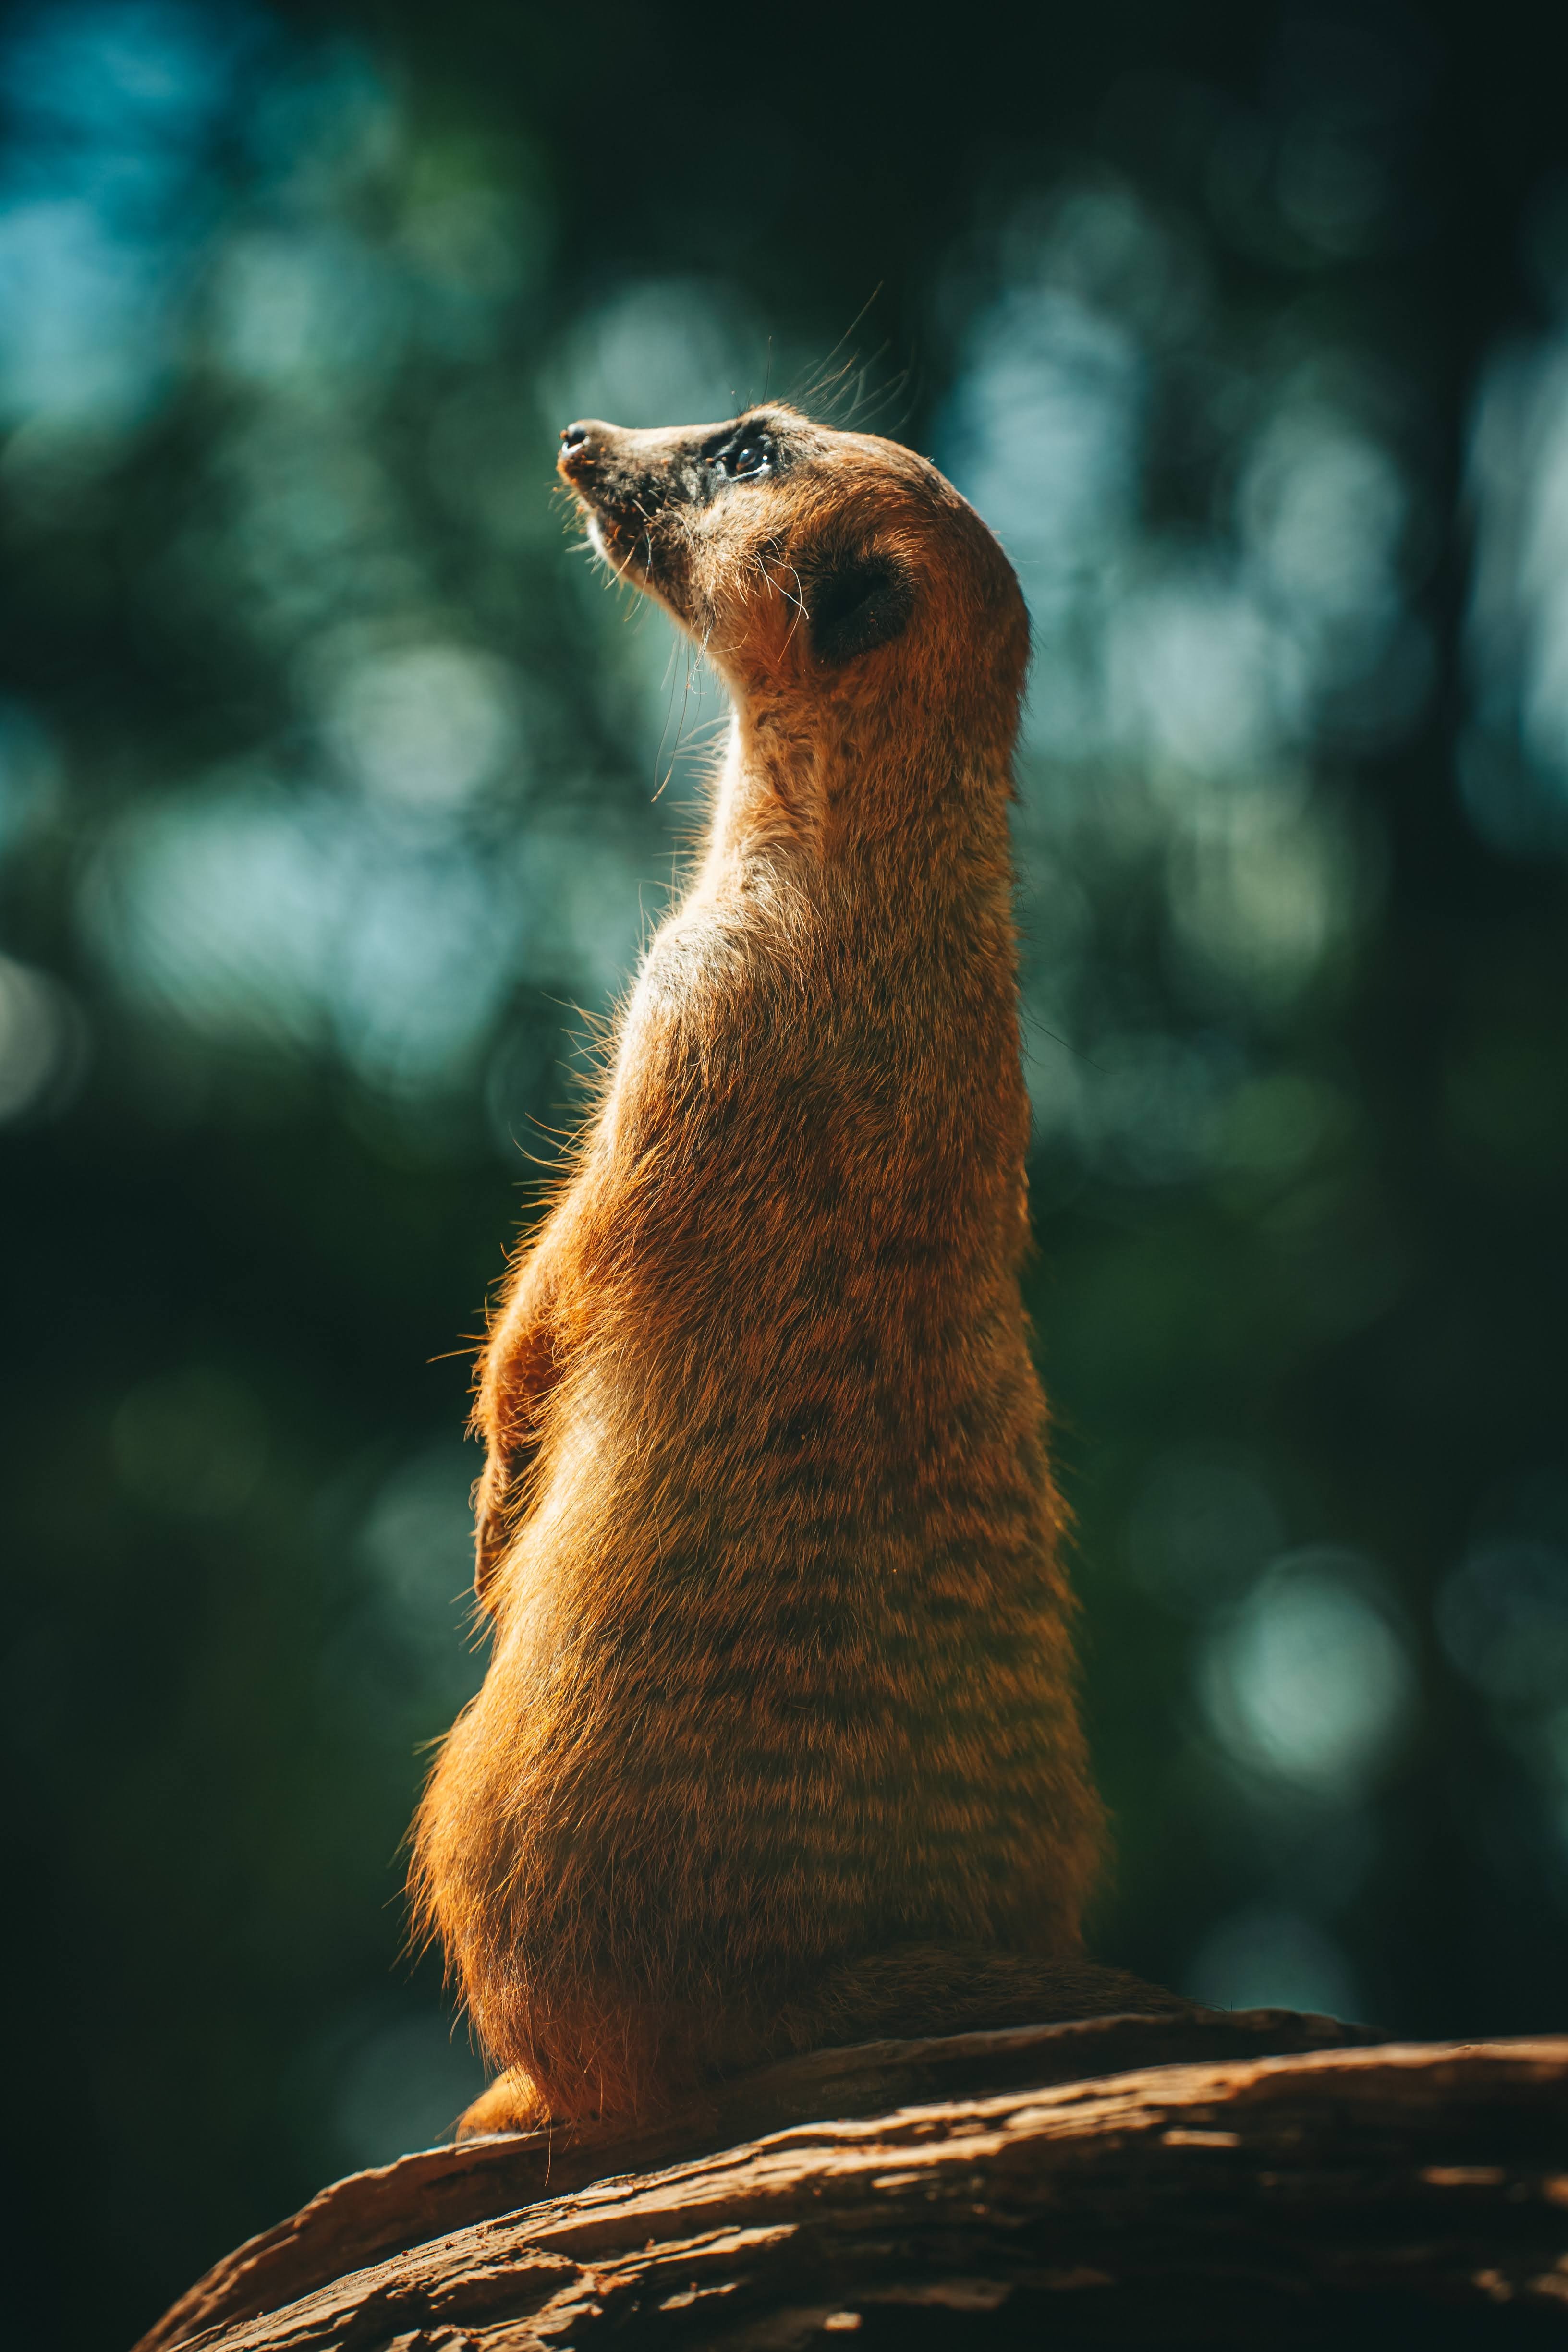
animals, mongoose, meerkat, wood, carnivore, fawn, whiskers, terrestrial animal, snout, Tints and shades, window, wildlife, trunk, tail, fur, shadow, darkness, tree, macro photography